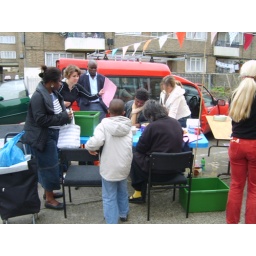
Food Up Front promoting healthy fresh food by distributing home grown salad boxes to local residents